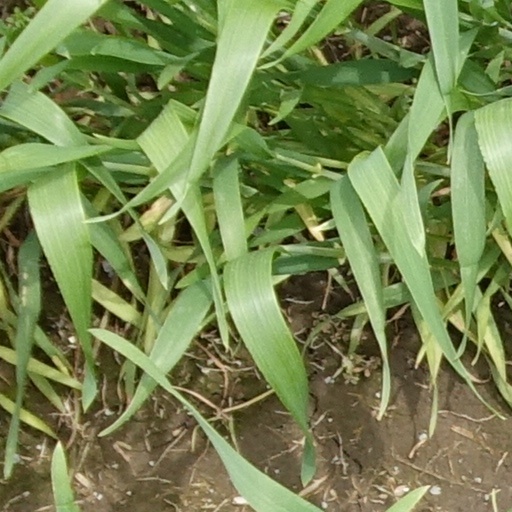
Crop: wheat